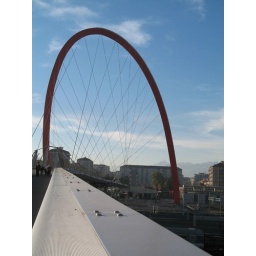
One of the essential Torino Olympic landmarks. This bridge goes over the train tracks and connects the east and west parts of the city.